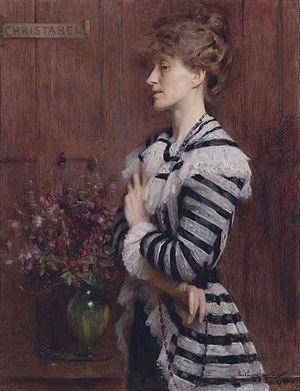
Arthur Hacker naît le 25 septembre 1858 et meurt le 12 novembre 1919. C'est un peintre académique anglais qui s'est aussi inspiré des courants impressionnistes et pré-raphaélites.